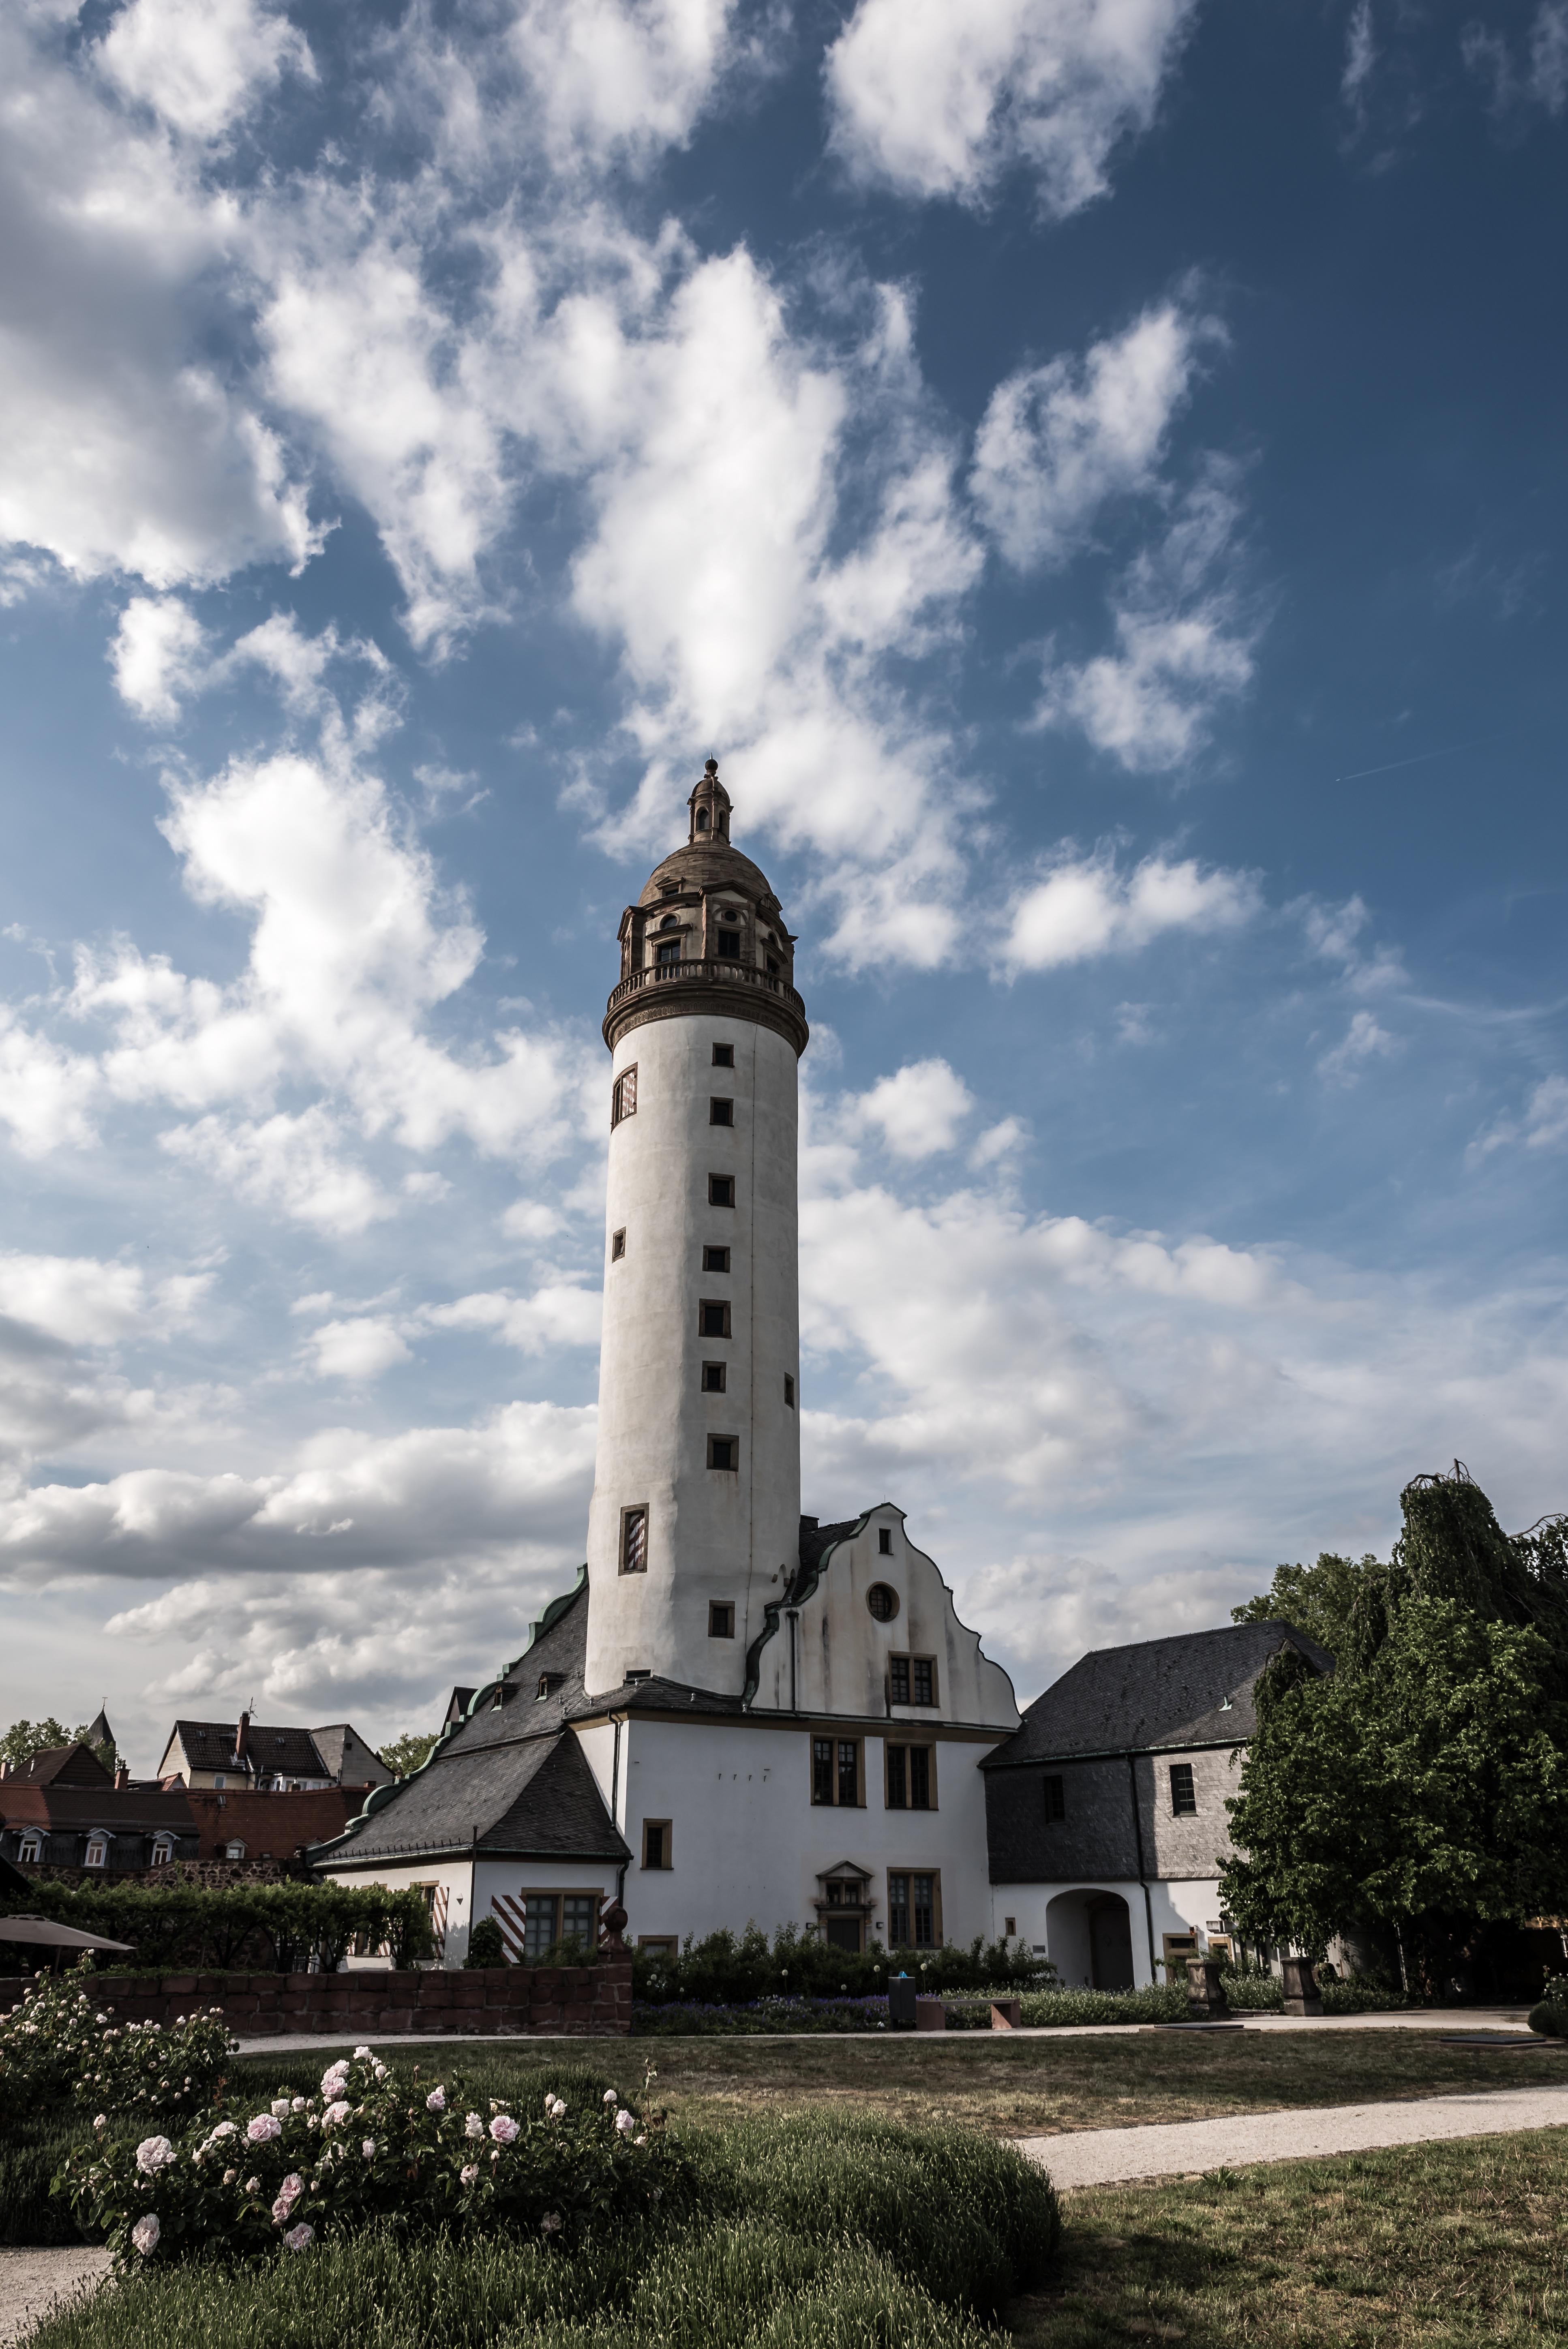
cloud, lighthouse, architecture, sky, tower, turret